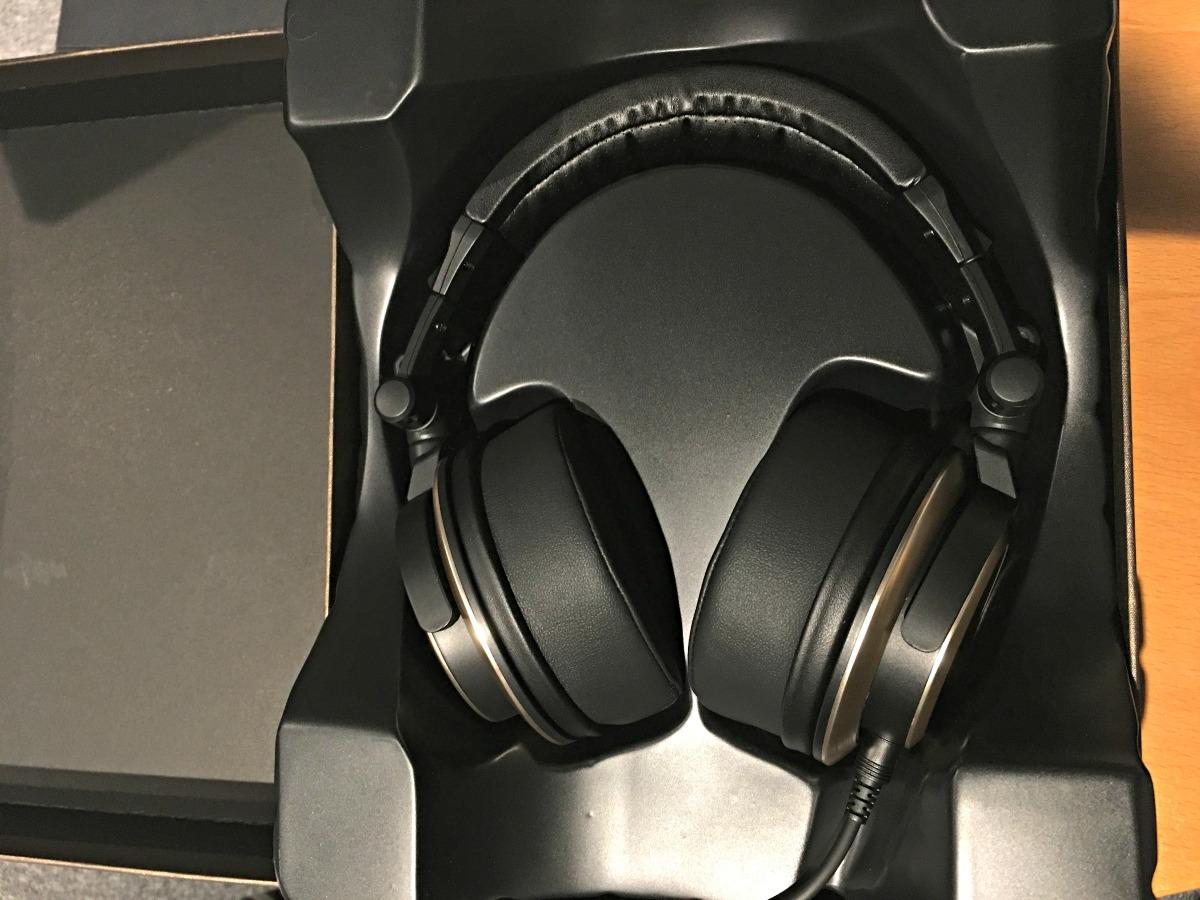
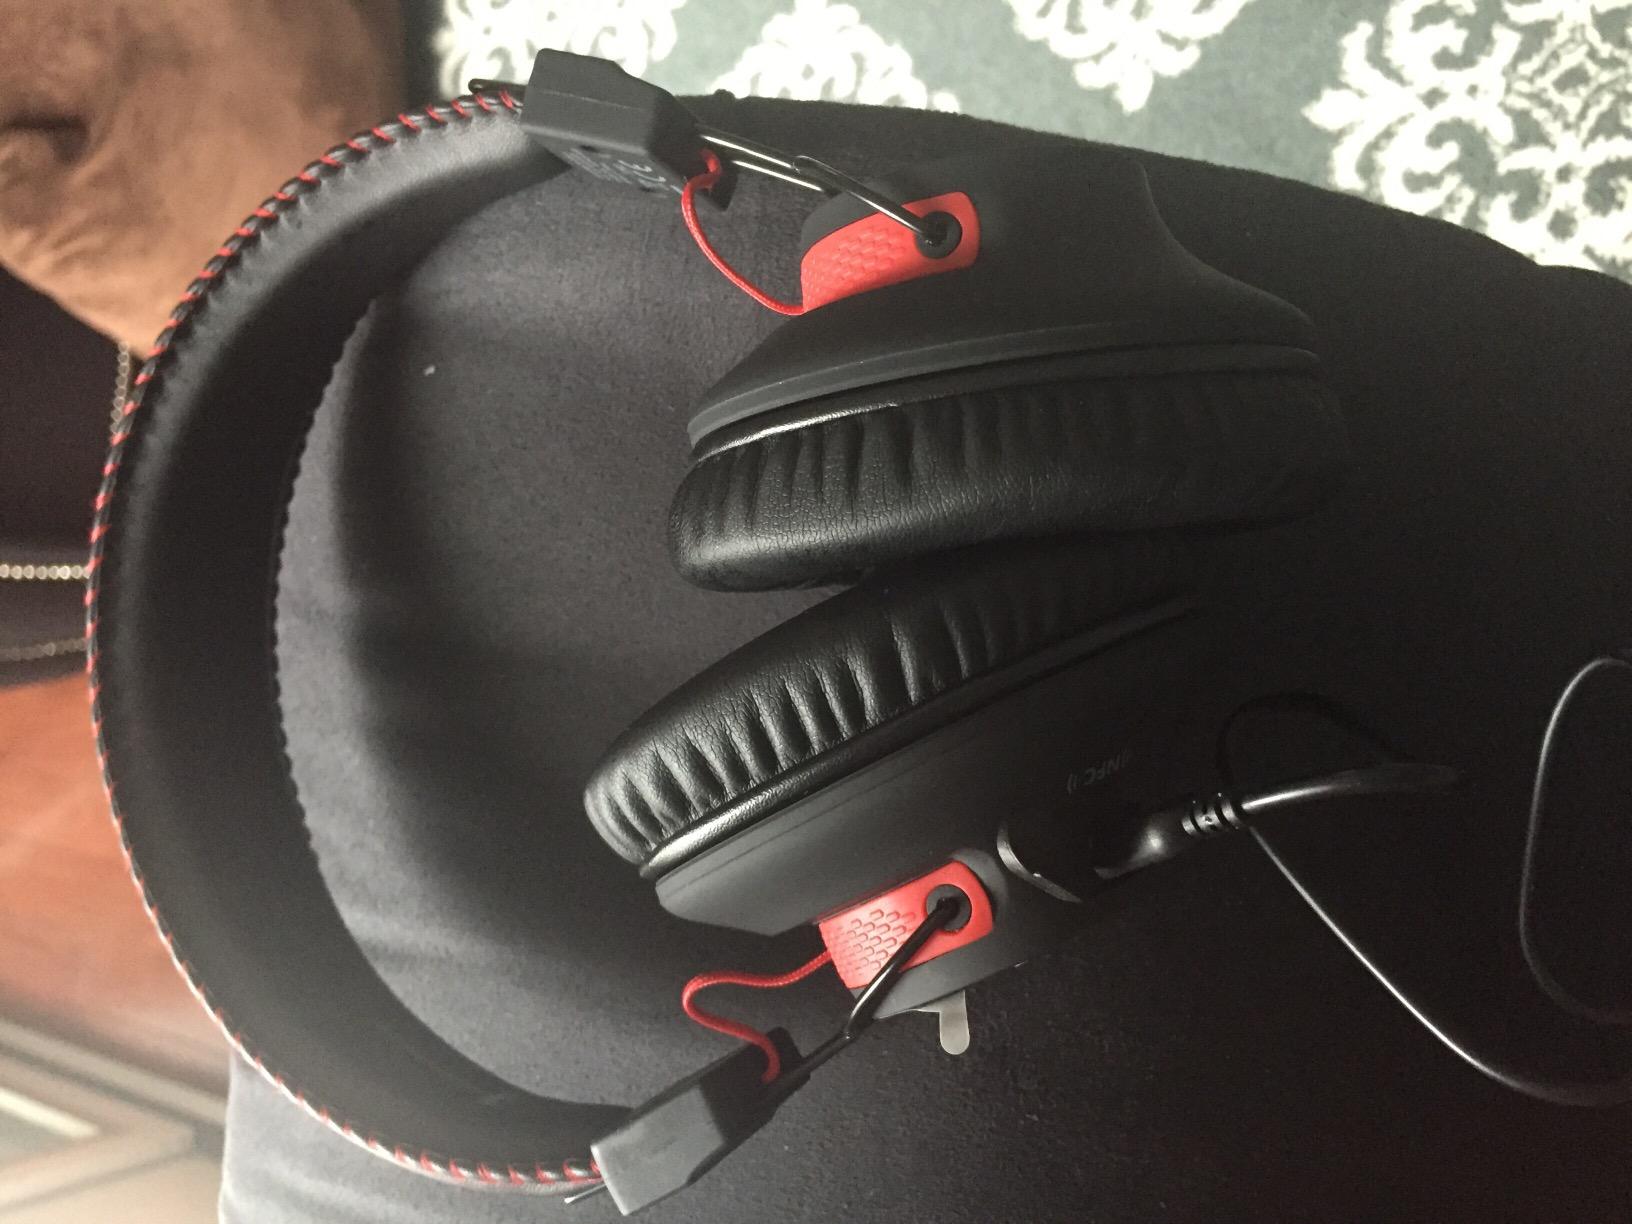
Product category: headphones
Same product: no